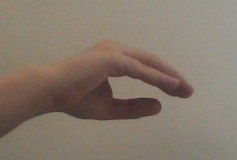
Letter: jeem